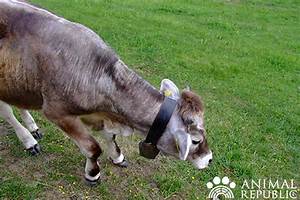
Label: mucca